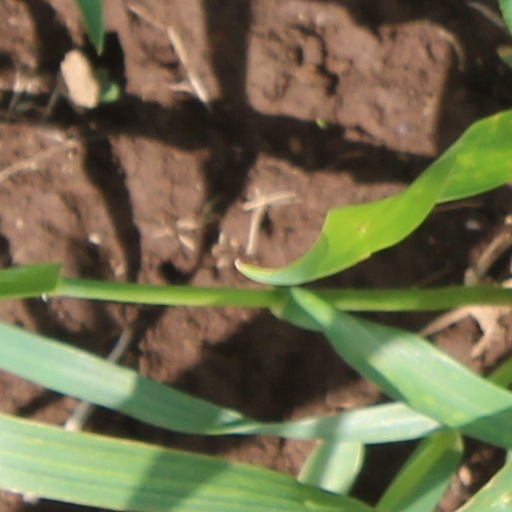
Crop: wheat